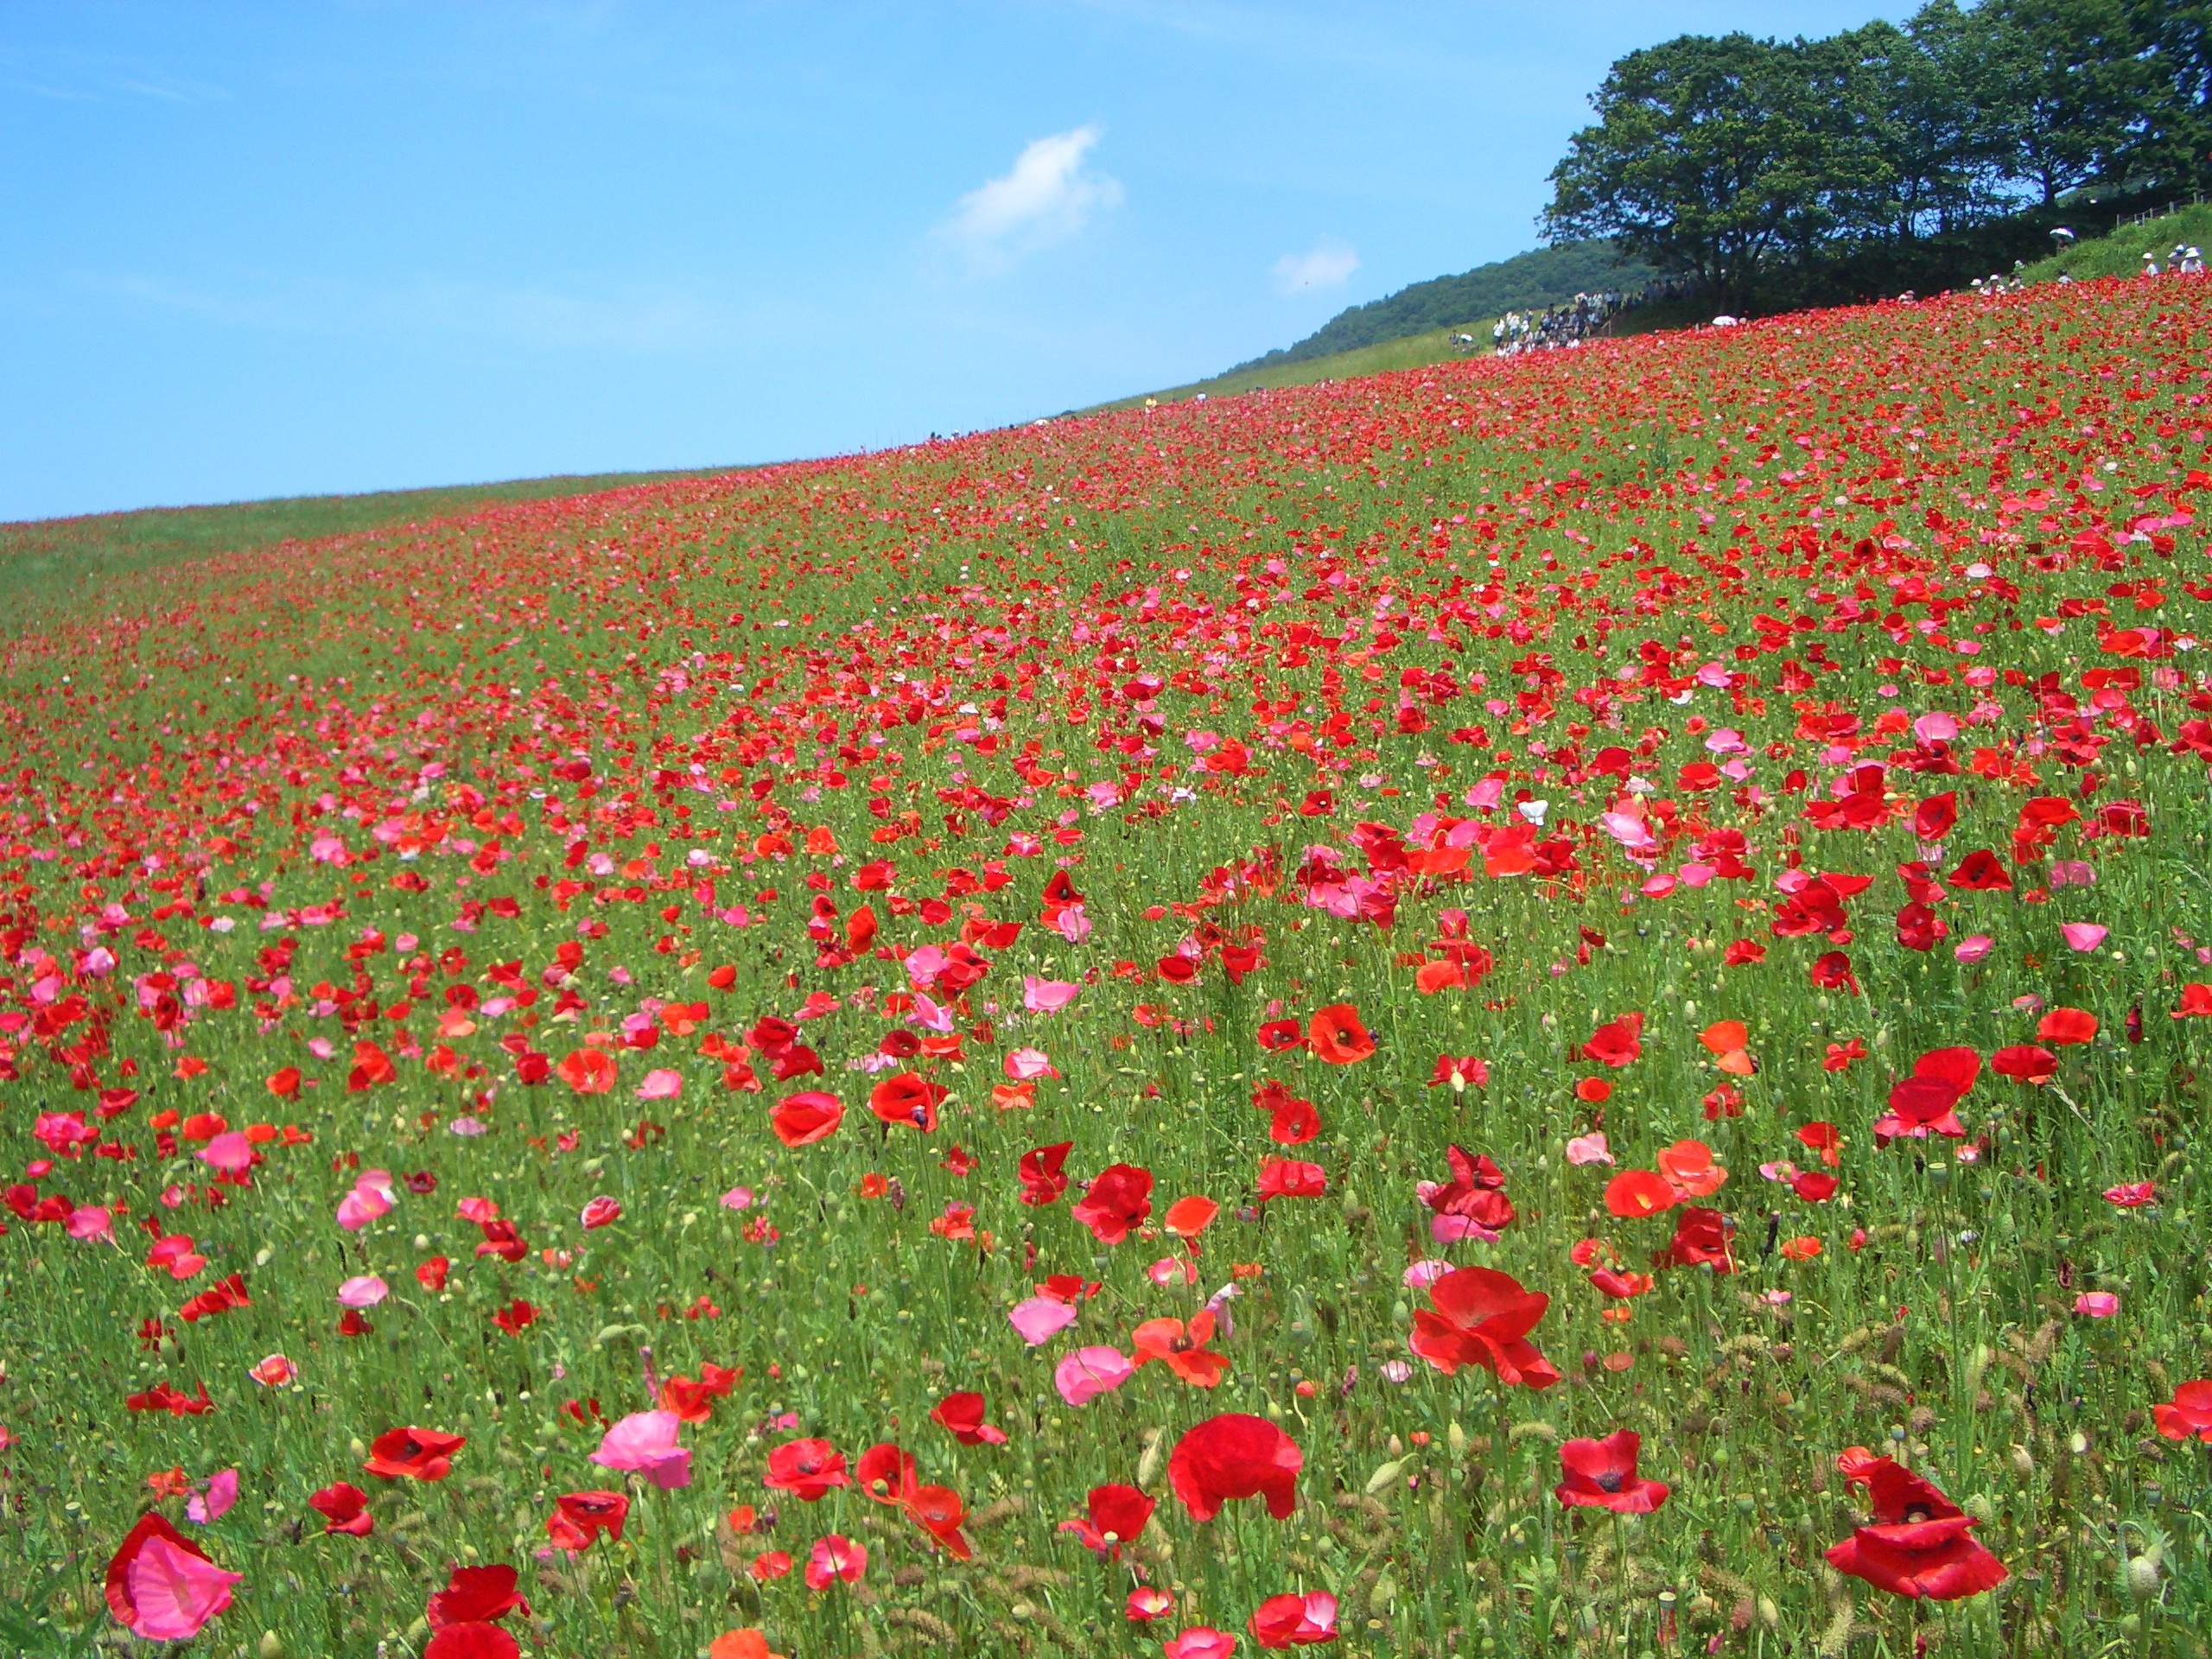
grass, plant, field, lawn, meadow, prairie, flower, petal, red, pasture, flora, plain, wildflower, flowers, grassland, plateau, poppy, habitat, flower garden, ecosystem, coquelicot, steppe, flowering plant, annual plant, natural environment, land plant, garden cosmos, poppy family